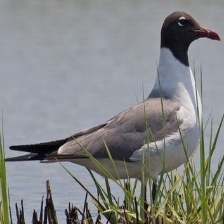
Species: LAUGHING GULL
Scientific name: LEUCOPHAEUS ATRICILLA